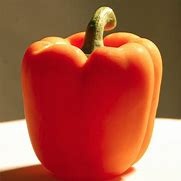
Label: capsicum